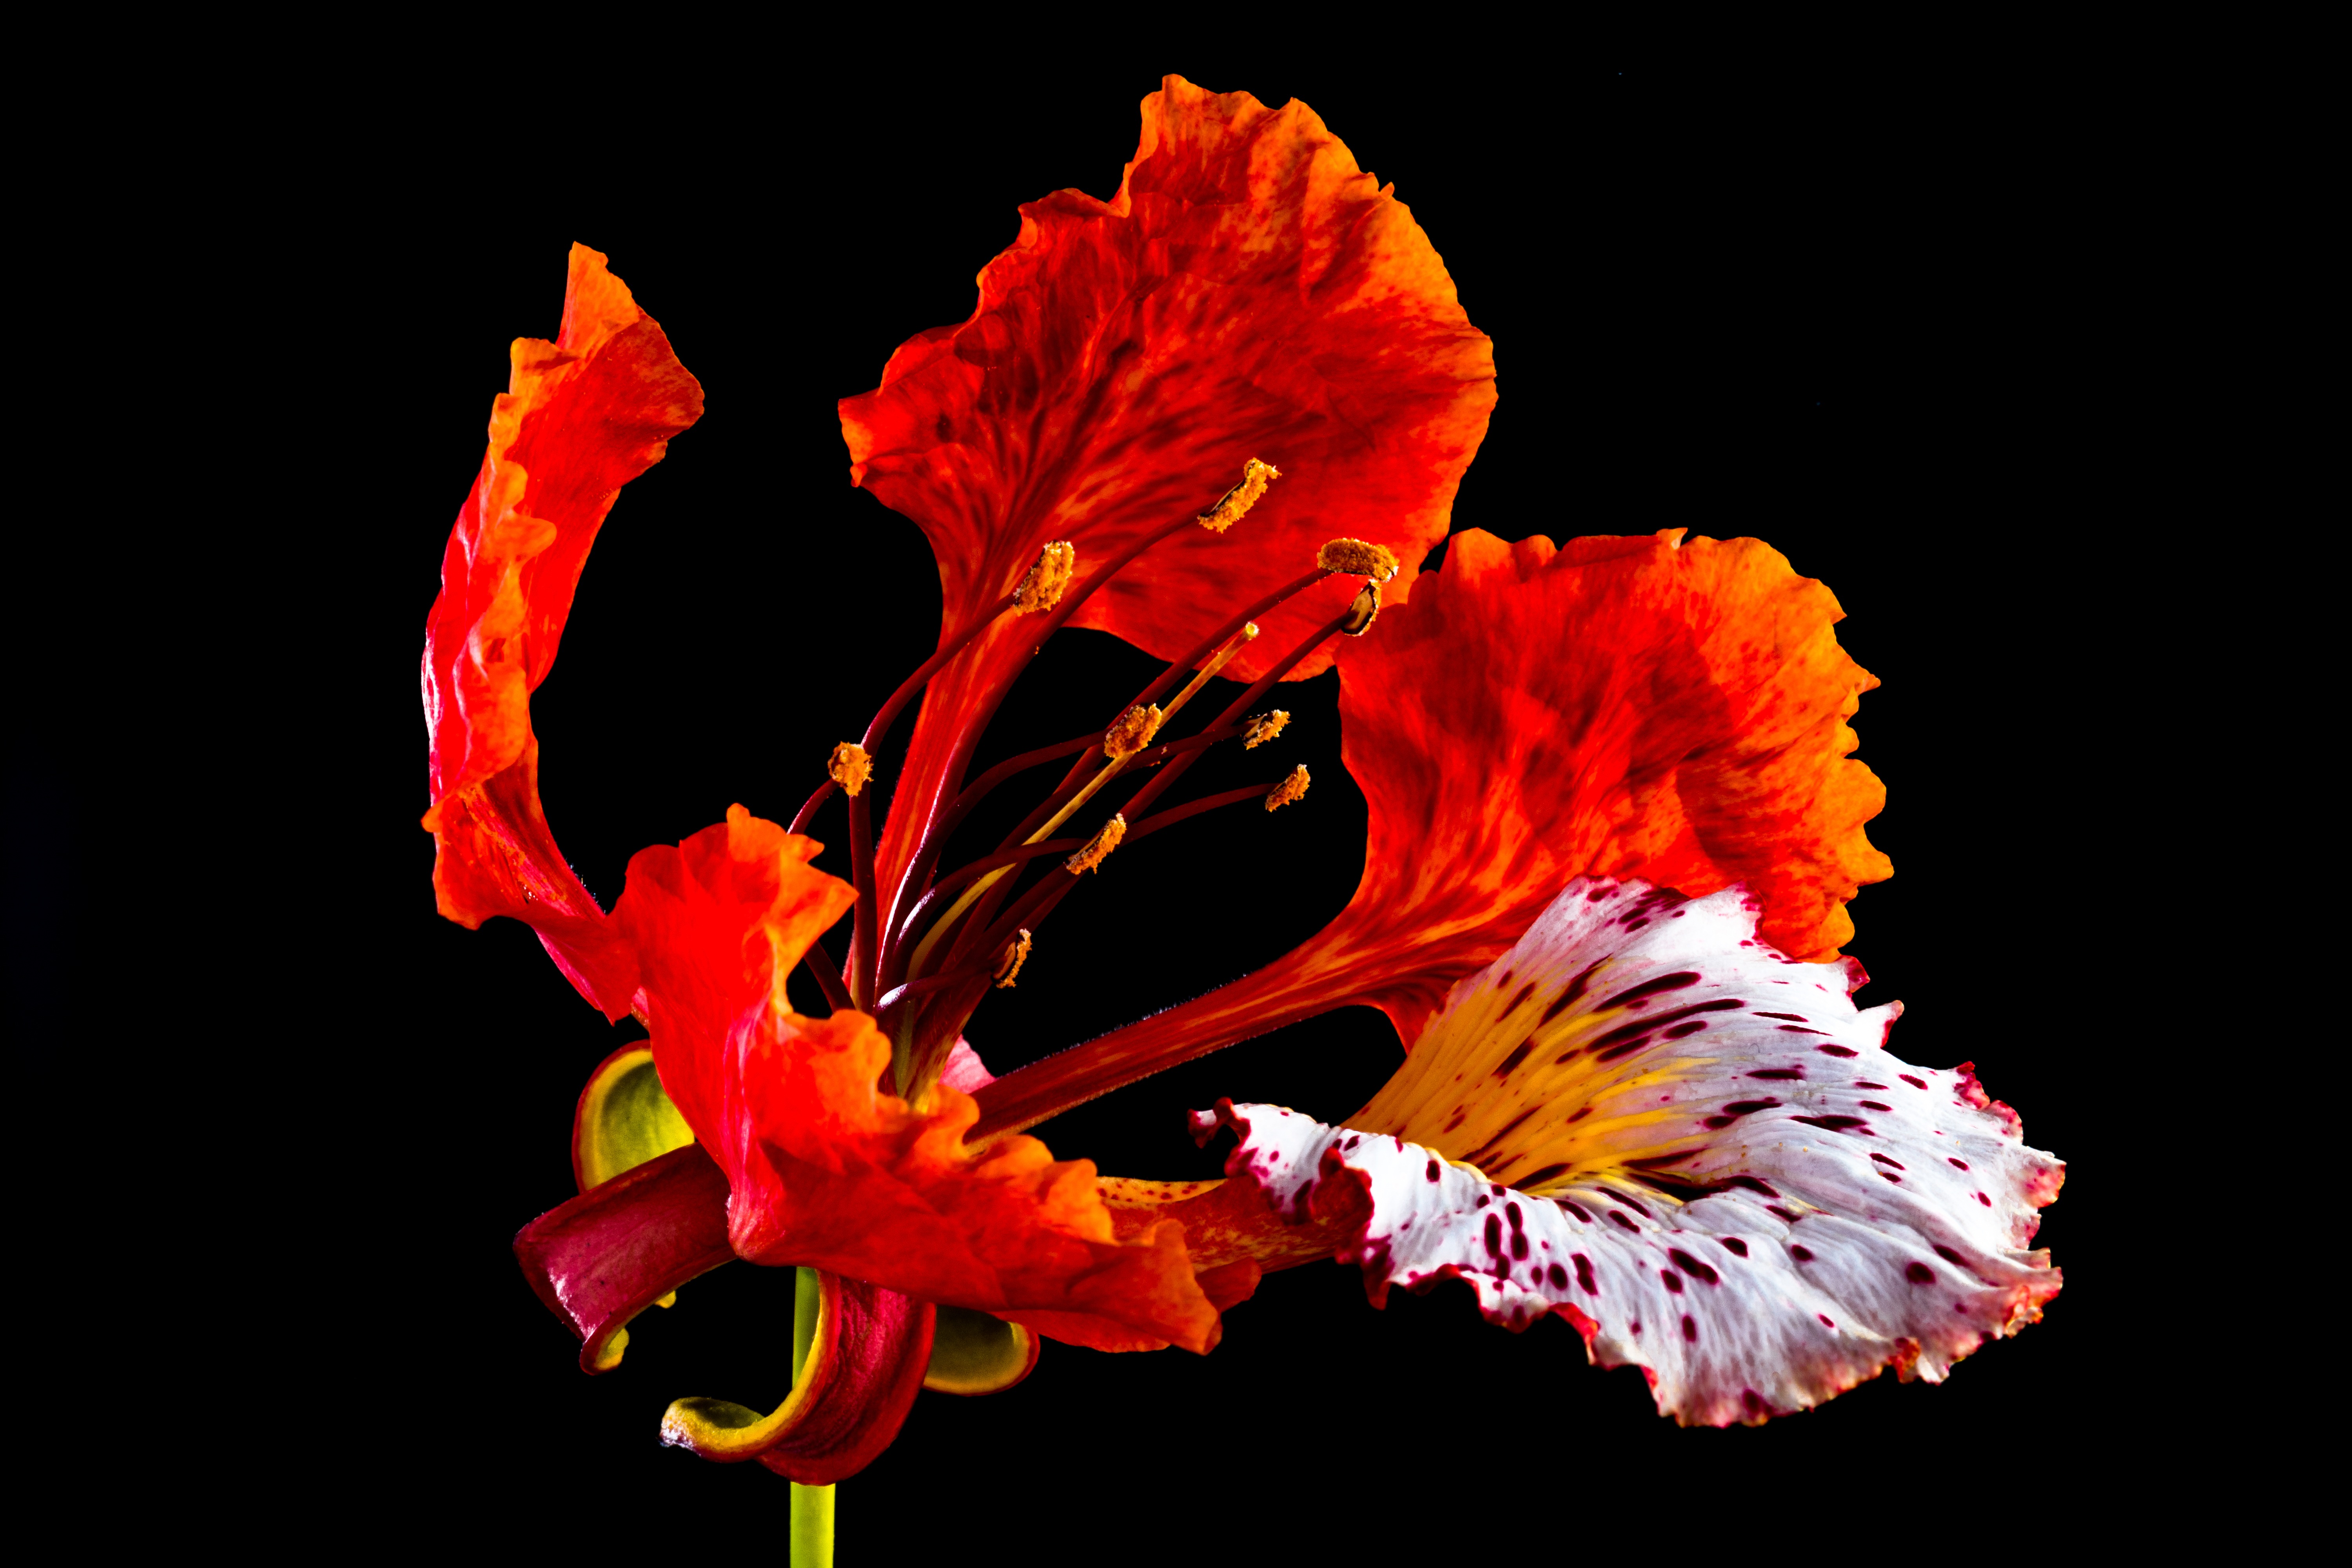
blossom, plant, leaf, flower, petal, bloom, pollen, red, produce, flora, macro photography, flowering plant, land plant